Andrew Wiggins

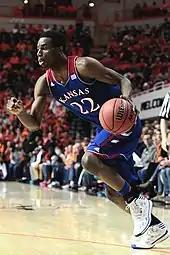
Wiggins playing for Kansas in 2014

Wiggins committed to Kansas on May 14, 2013. Before the announcement, he had narrowed his choices to Florida State, Kentucky, Kansas and North Carolina. Wiggins joined the Kansas team on June 19, 2013.